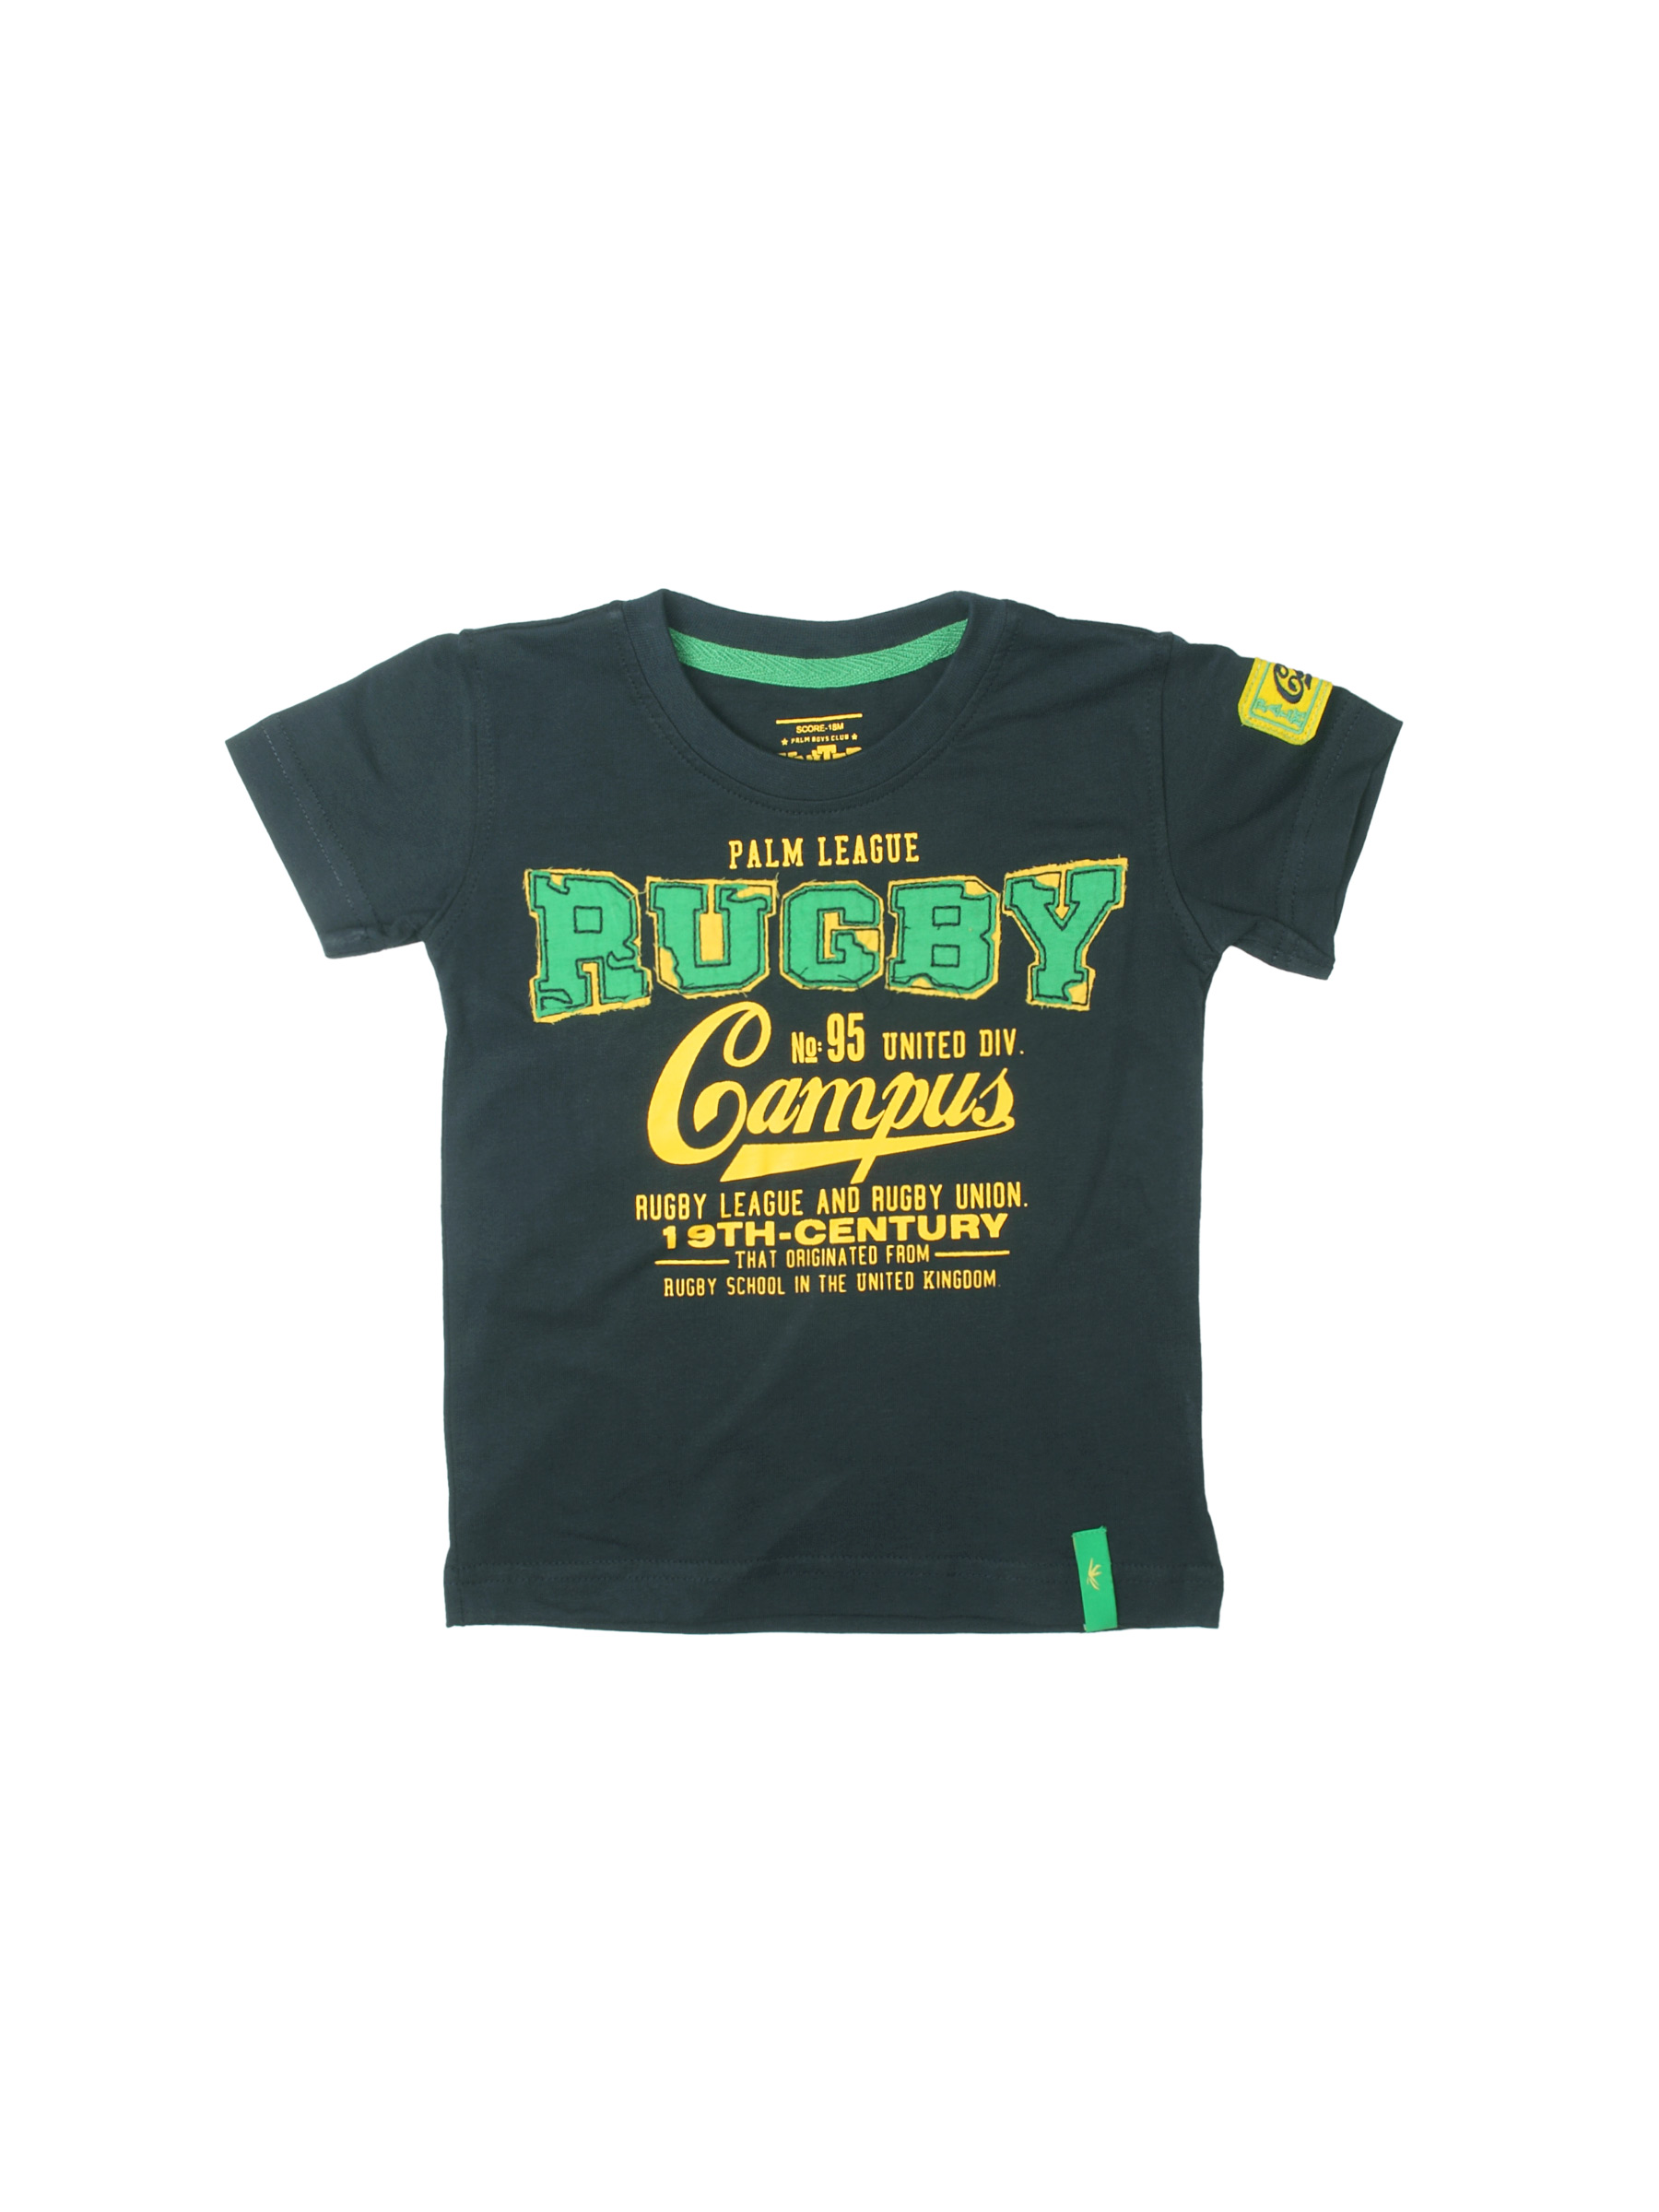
Gini and Jony Boys Printed Navy Blue T-shirt
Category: Apparel / Topwear / Tshirts
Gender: Boys
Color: Navy Blue
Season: Summer 2012
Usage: Casual